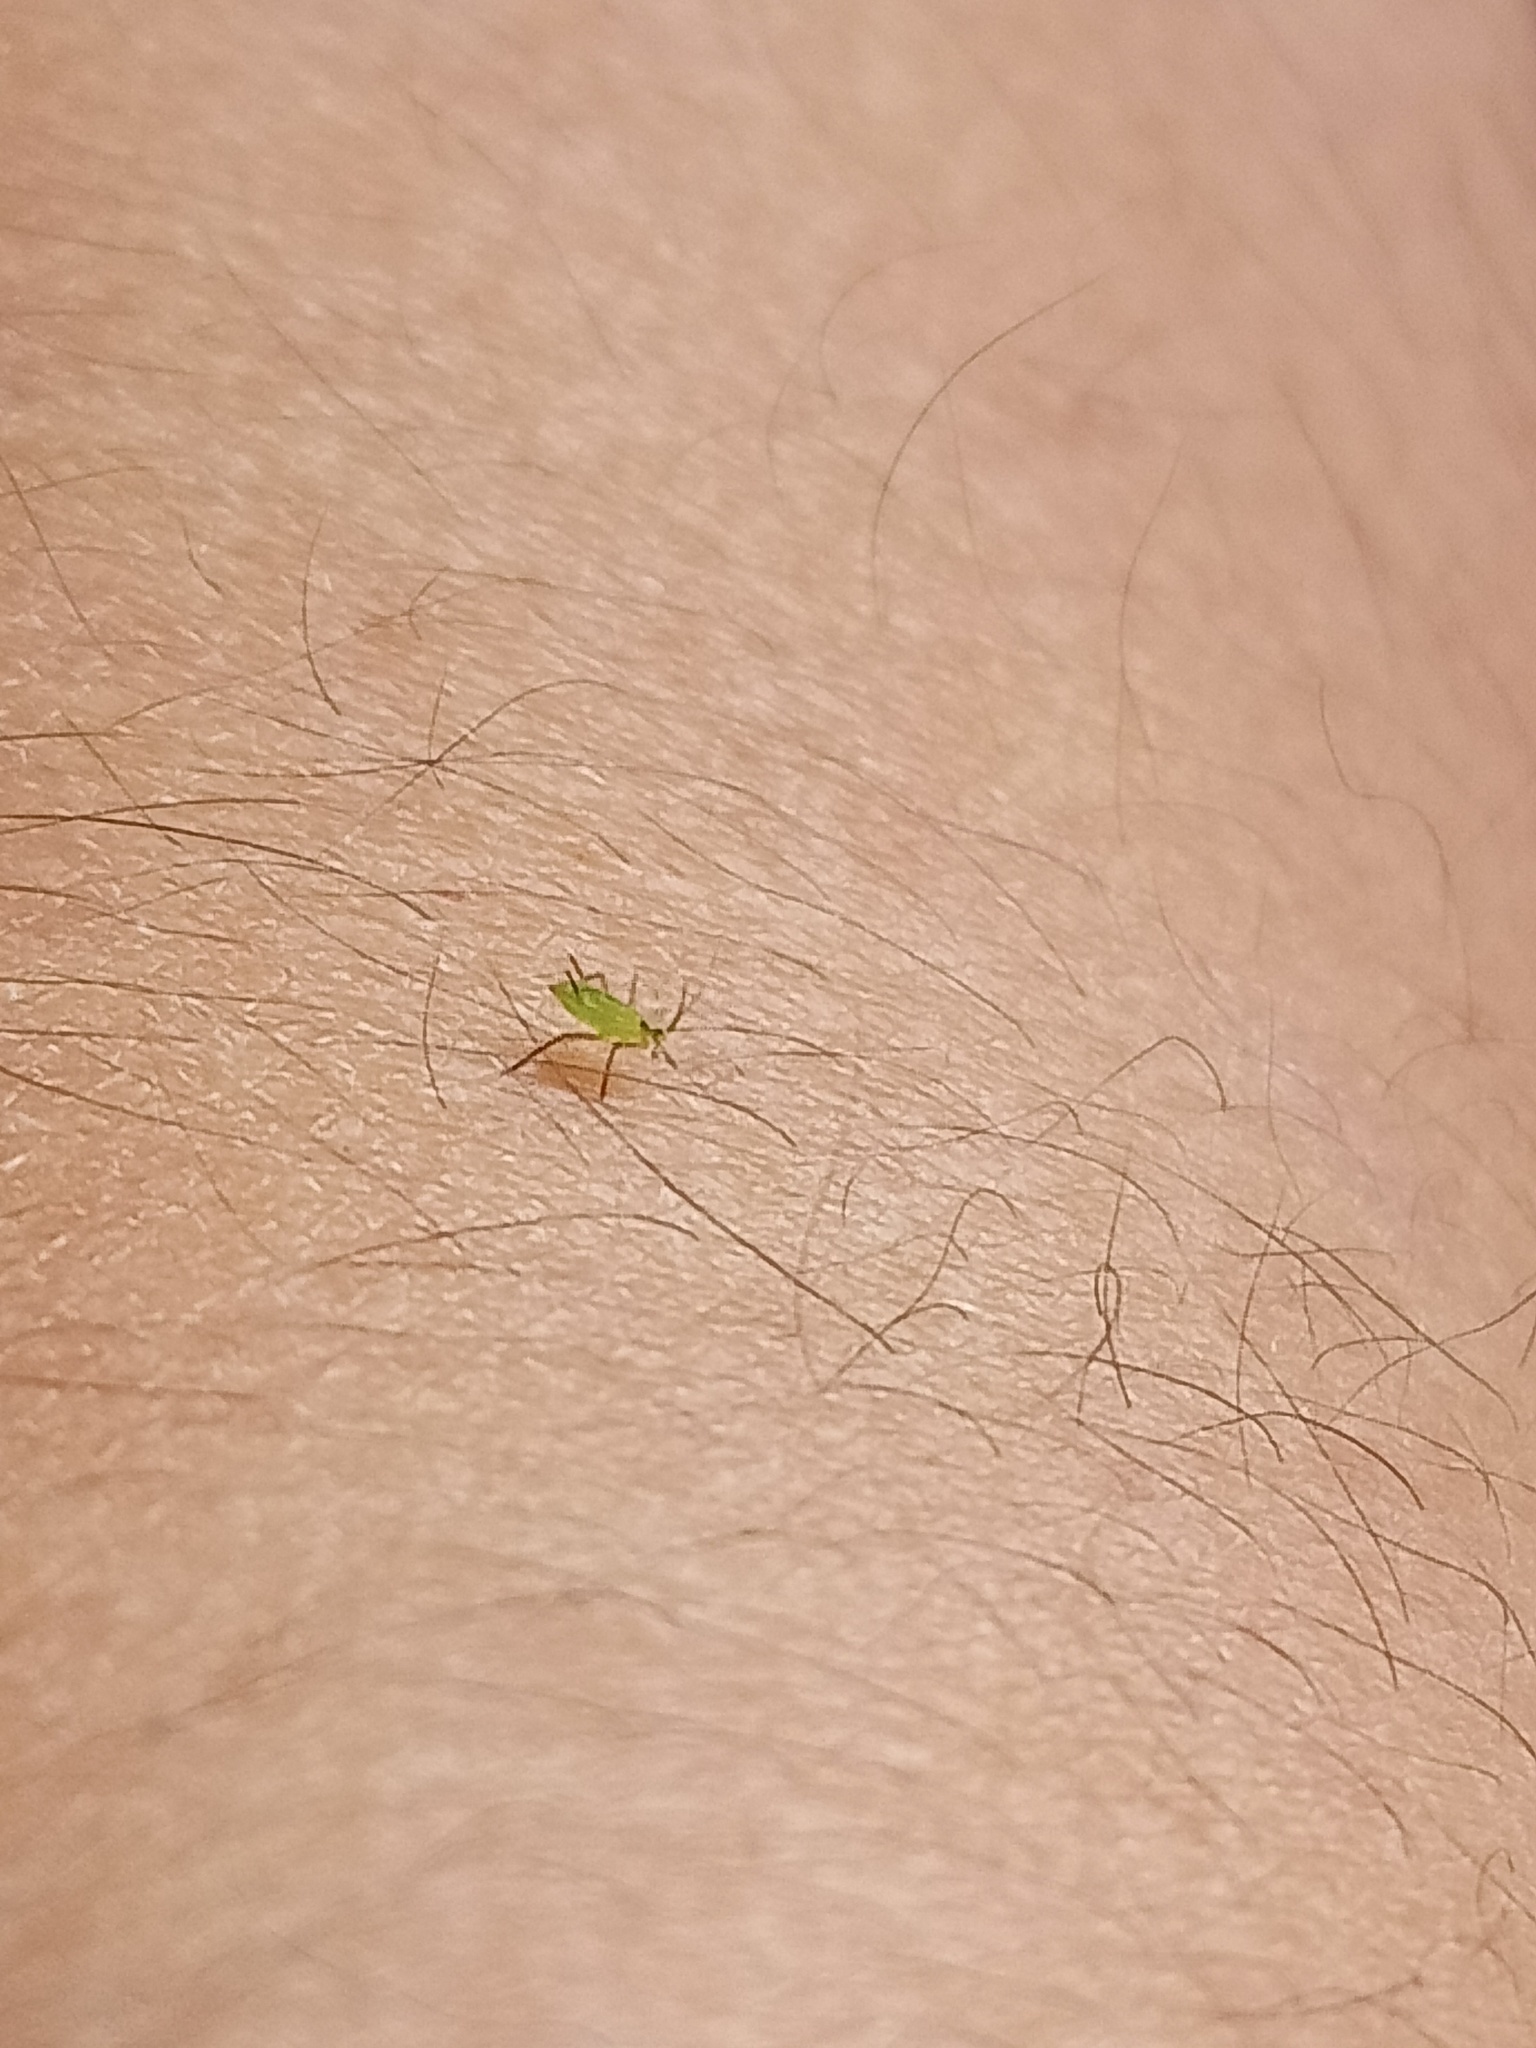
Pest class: green_peach_aphid